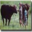
Label: cattle